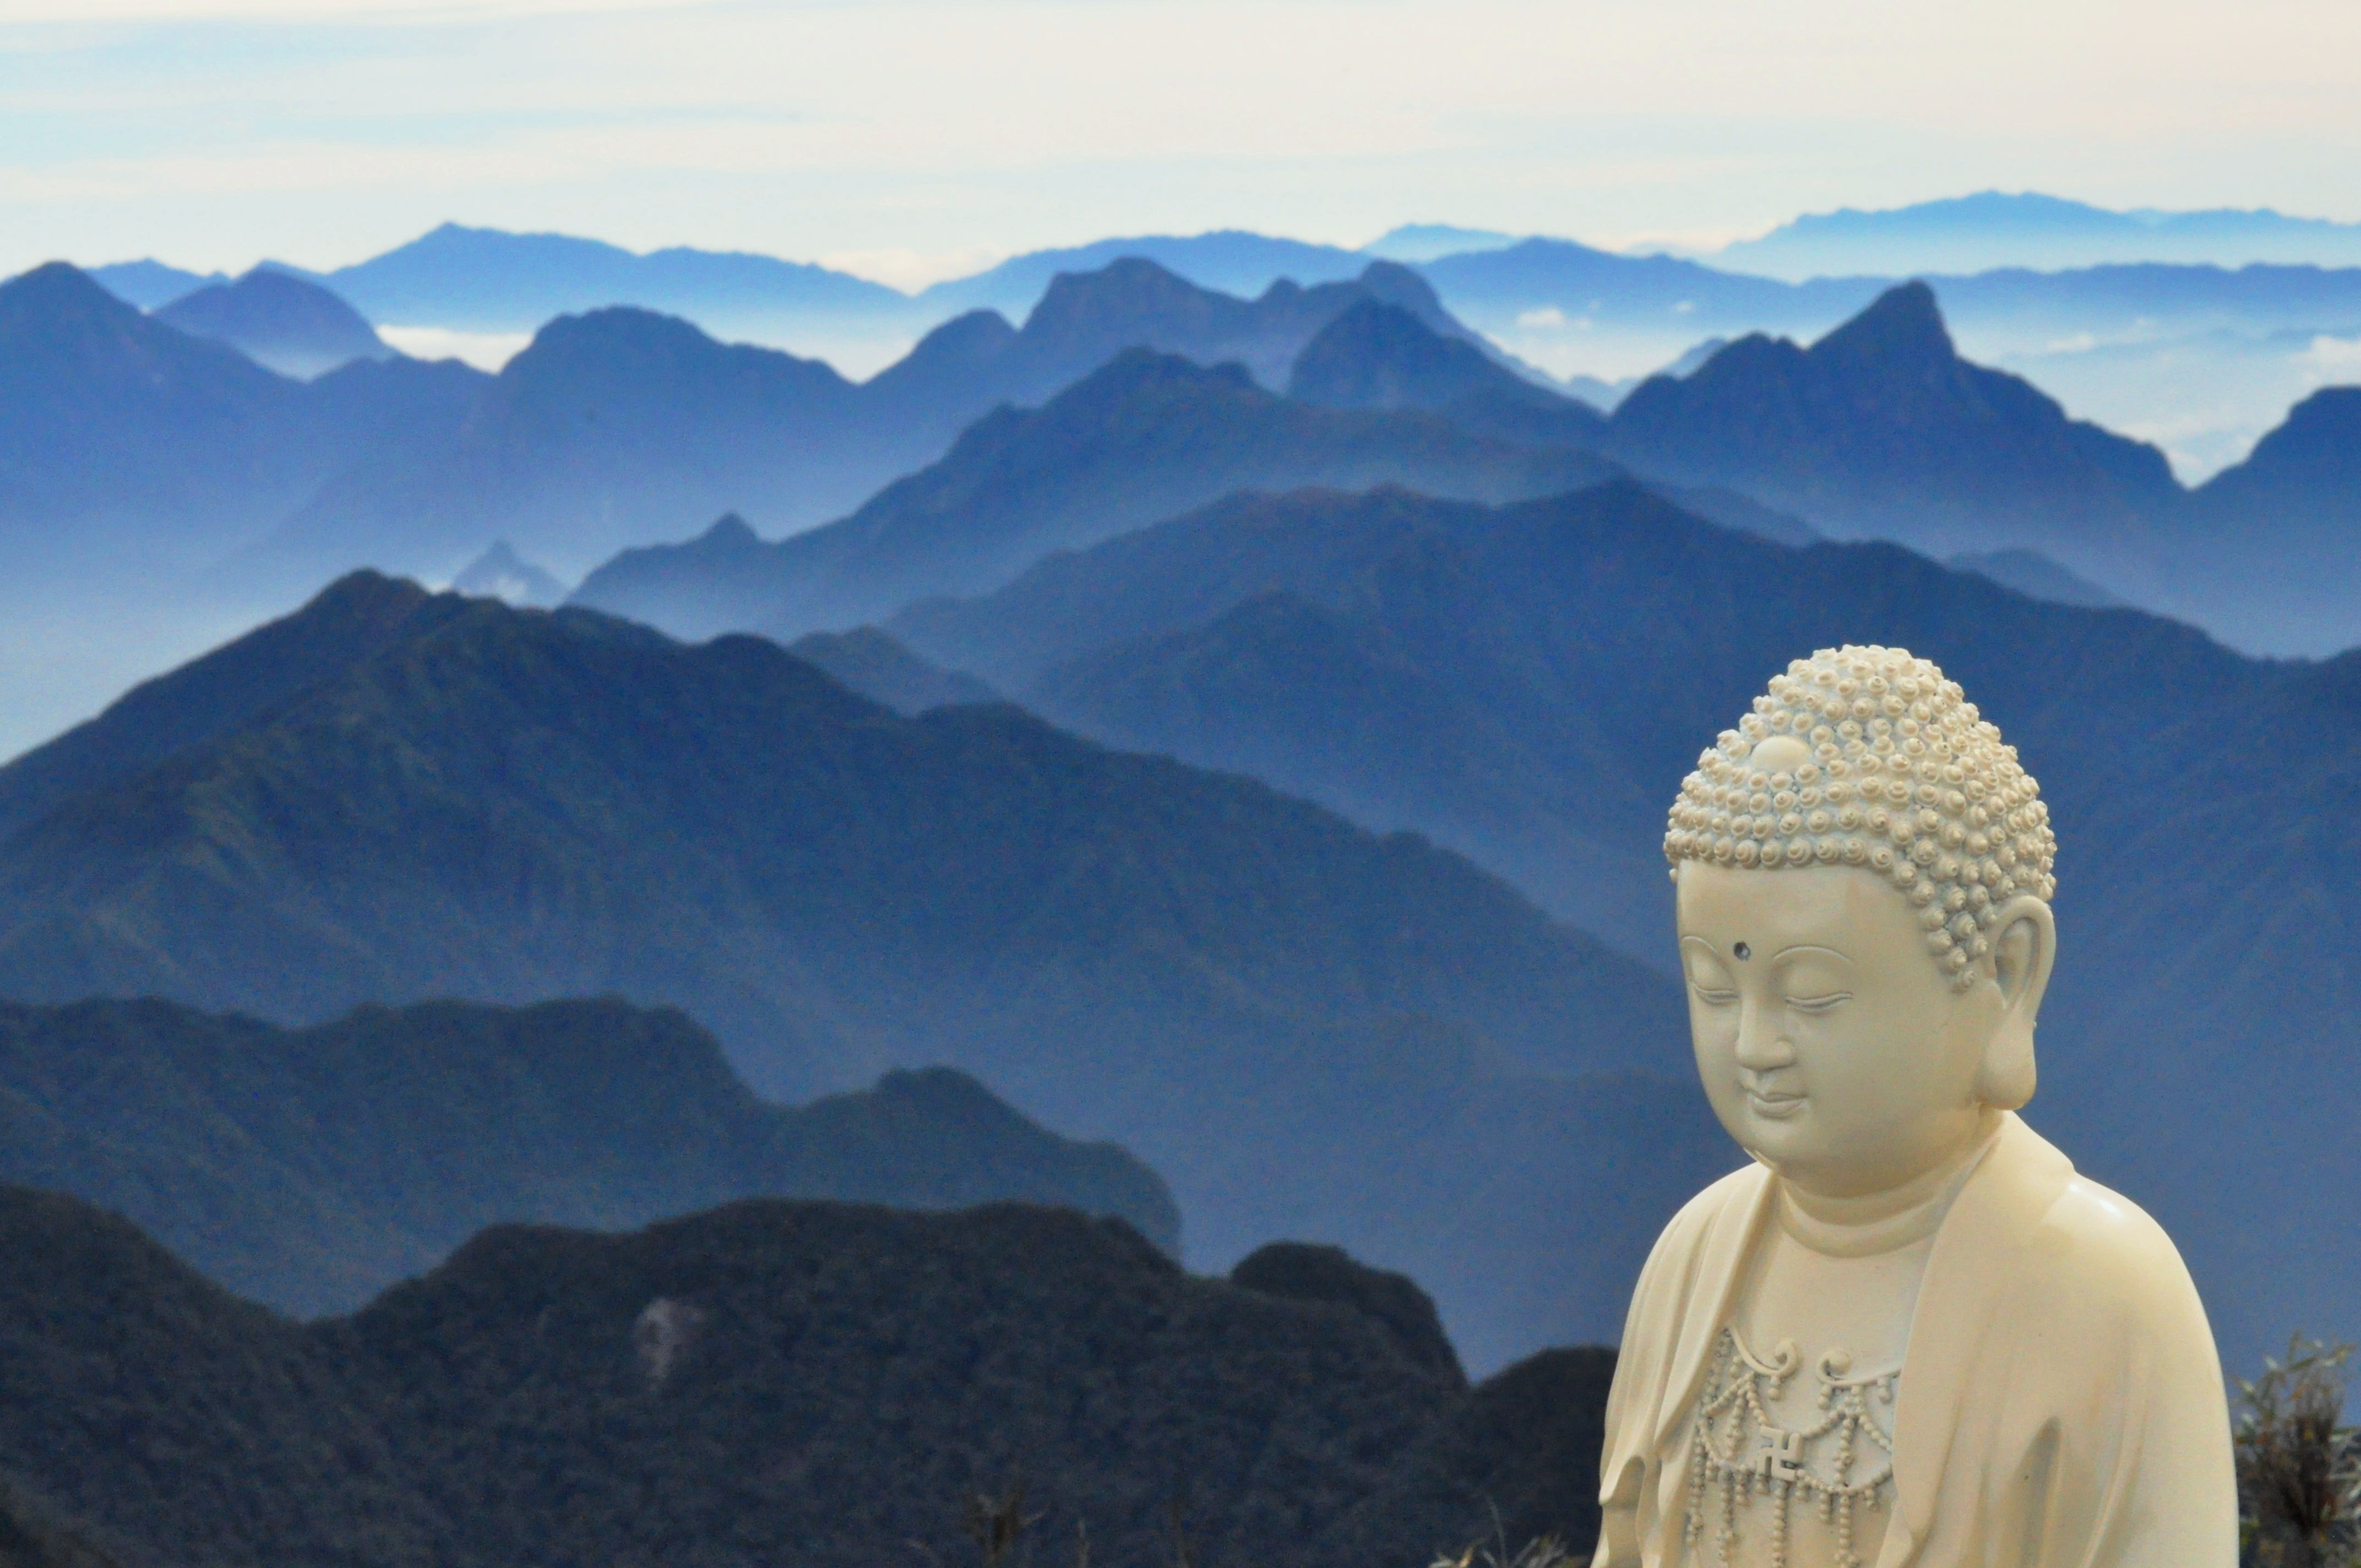
wilderness, mountain, cloud, mountain range, statue, meditate, asia, blue, rest, summit, fig, meditation, mountains, alps, plateau, buddha, vietnam, landform, shamanism, fern stlich, phan xi p ng, fansipan, mountainous landforms